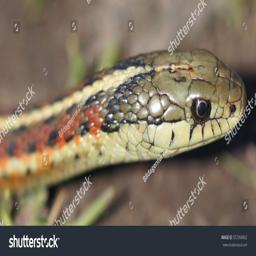
Animal: snakes